Archimandrite

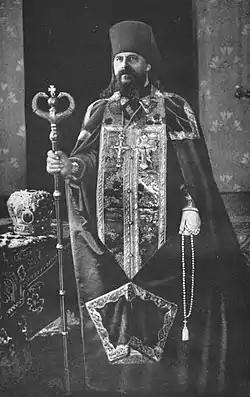
An archimandrite wearing his full habit, holding his pastoral staff, and minimally vested in an epitrachelion and epimanikia. His mitre stands on the table to his right.

The title archimandrite, used in Eastern Christianity, originally referred to a superior abbot ("hegumenos", , present participle of the verb meaning "to lead") whom a bishop appointed to supervise several "ordinary" abbots and monasteries, or as the abbot of some especially great and important monastery, but nowadays it is most often used purely as a title of honor (with no connection to any actual monastery) and is bestowed on a hieromonk as a mark of respect or gratitude for service to the Church.